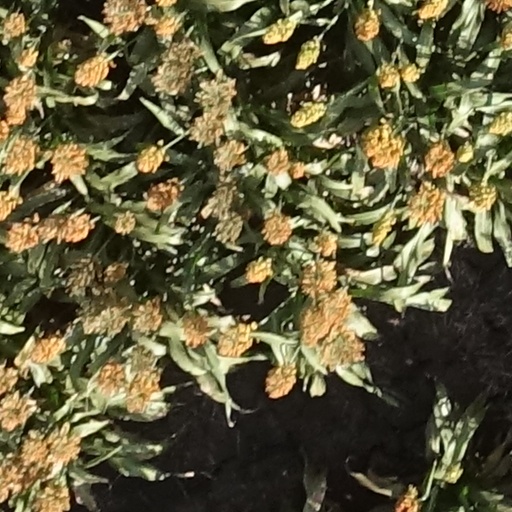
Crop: sorghum